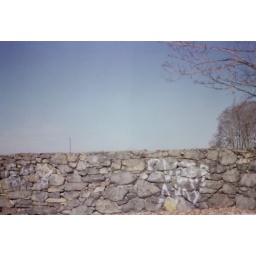
Graffiti on pristine stone wall in Newport